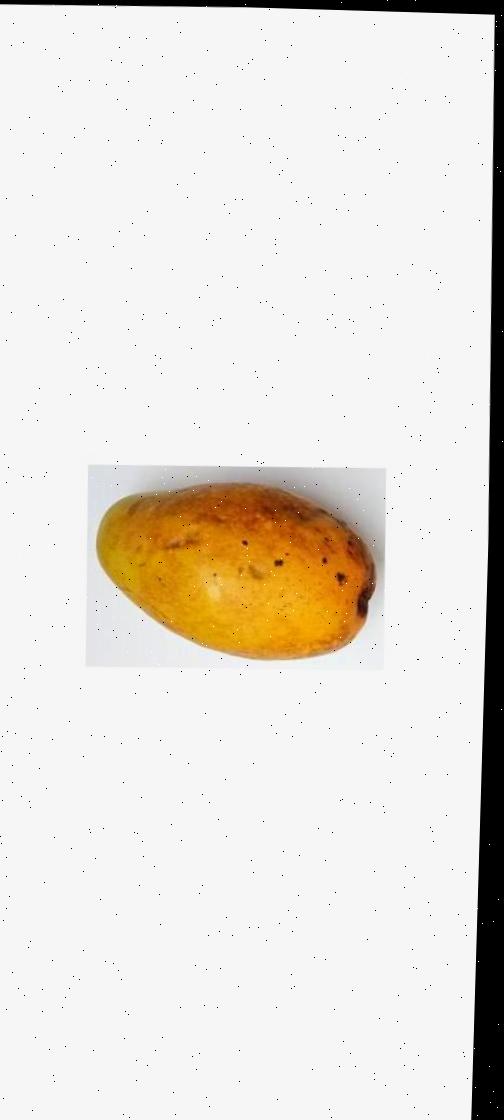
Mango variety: Bari-11